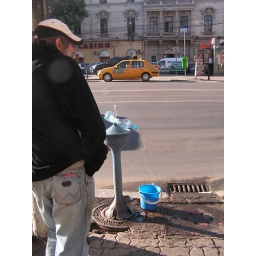
Street in Bucharest, September 2007. People are tapping water in a creative way. Just a main street in Bucharest.